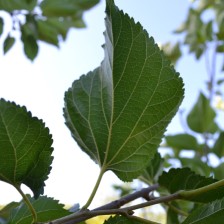
Variety: ChiangMaiBuriram60